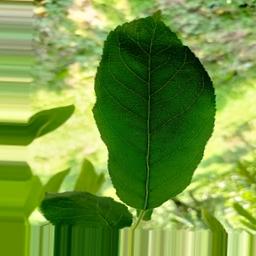
Label: Healthy